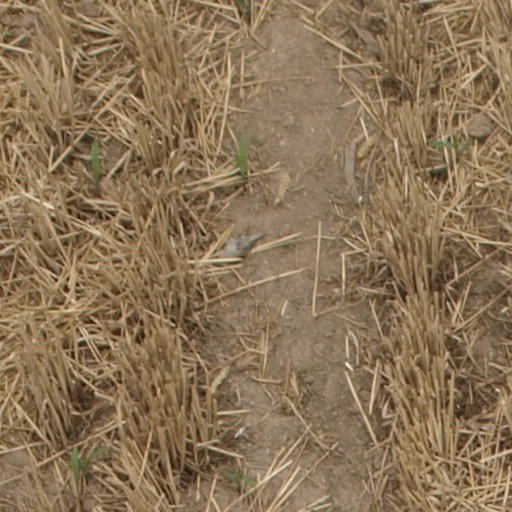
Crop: maize; corn